Philosophical skepticism

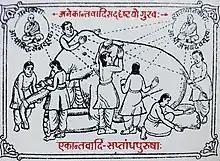
Indian skepticism towards dogmatic statements is illustrated by the famous tale of the Blind men and an elephant, common in Buddhism and Jainism.

Immanuel Kant (1724–1804) tried to provide a ground for empirical science against David Hume's skeptical treatment of the notion of cause and effect. Hume (1711–1776) argued that for the notion of cause and effect no analysis is possible which is also acceptable to the empiricist program primarily outlined by John Locke (1632–1704). But, Kant's attempt to give a ground to knowledge in the empirical sciences at the same time cut off the possibility of knowledge of any other knowledge, especially what Kant called "metaphysical knowledge". So, for Kant, empirical science was legitimate, but metaphysics and philosophy was mostly illegitimate. The most important exception to this demarcation of the legitimate from the illegitimate was ethics, the principles of which Kant argued can be known by pure reason without appeal to the principles required for empirical knowledge. Thus, with respect to metaphysics and philosophy in general (ethics being the exception), Kant was a skeptic. This skepticism as well as the explicit skepticism of G. E. Schulze gave rise to a robust discussion of skepticism in German idealistic philosophy, especially by Hegel. Kant's idea was that the real world (the "noumenon" or thing-in-itself) was inaccessible to human reason (though the empirical world of nature can be known to human understanding) and therefore we can never know anything about the ultimate reality of the world. Hegel argued against Kant that although Kant was right that using what Hegel called "finite" concepts of "the understanding" precluded knowledge of reality, we were not constrained to use only "finite" concepts and could actually acquire knowledge of reality using "infinite concepts" that arise from self-consciousness.